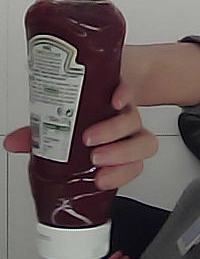
Product: heinz_ketchup